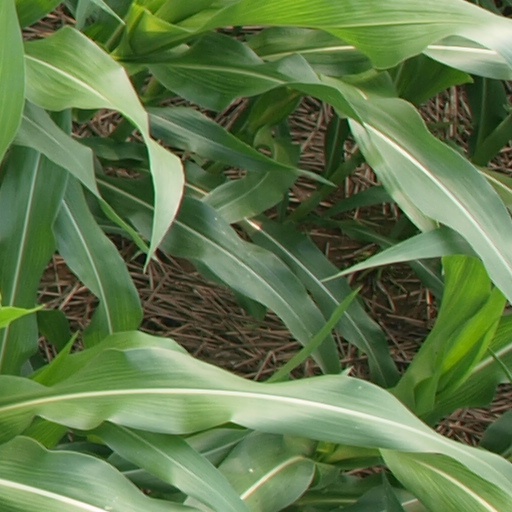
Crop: maize; corn